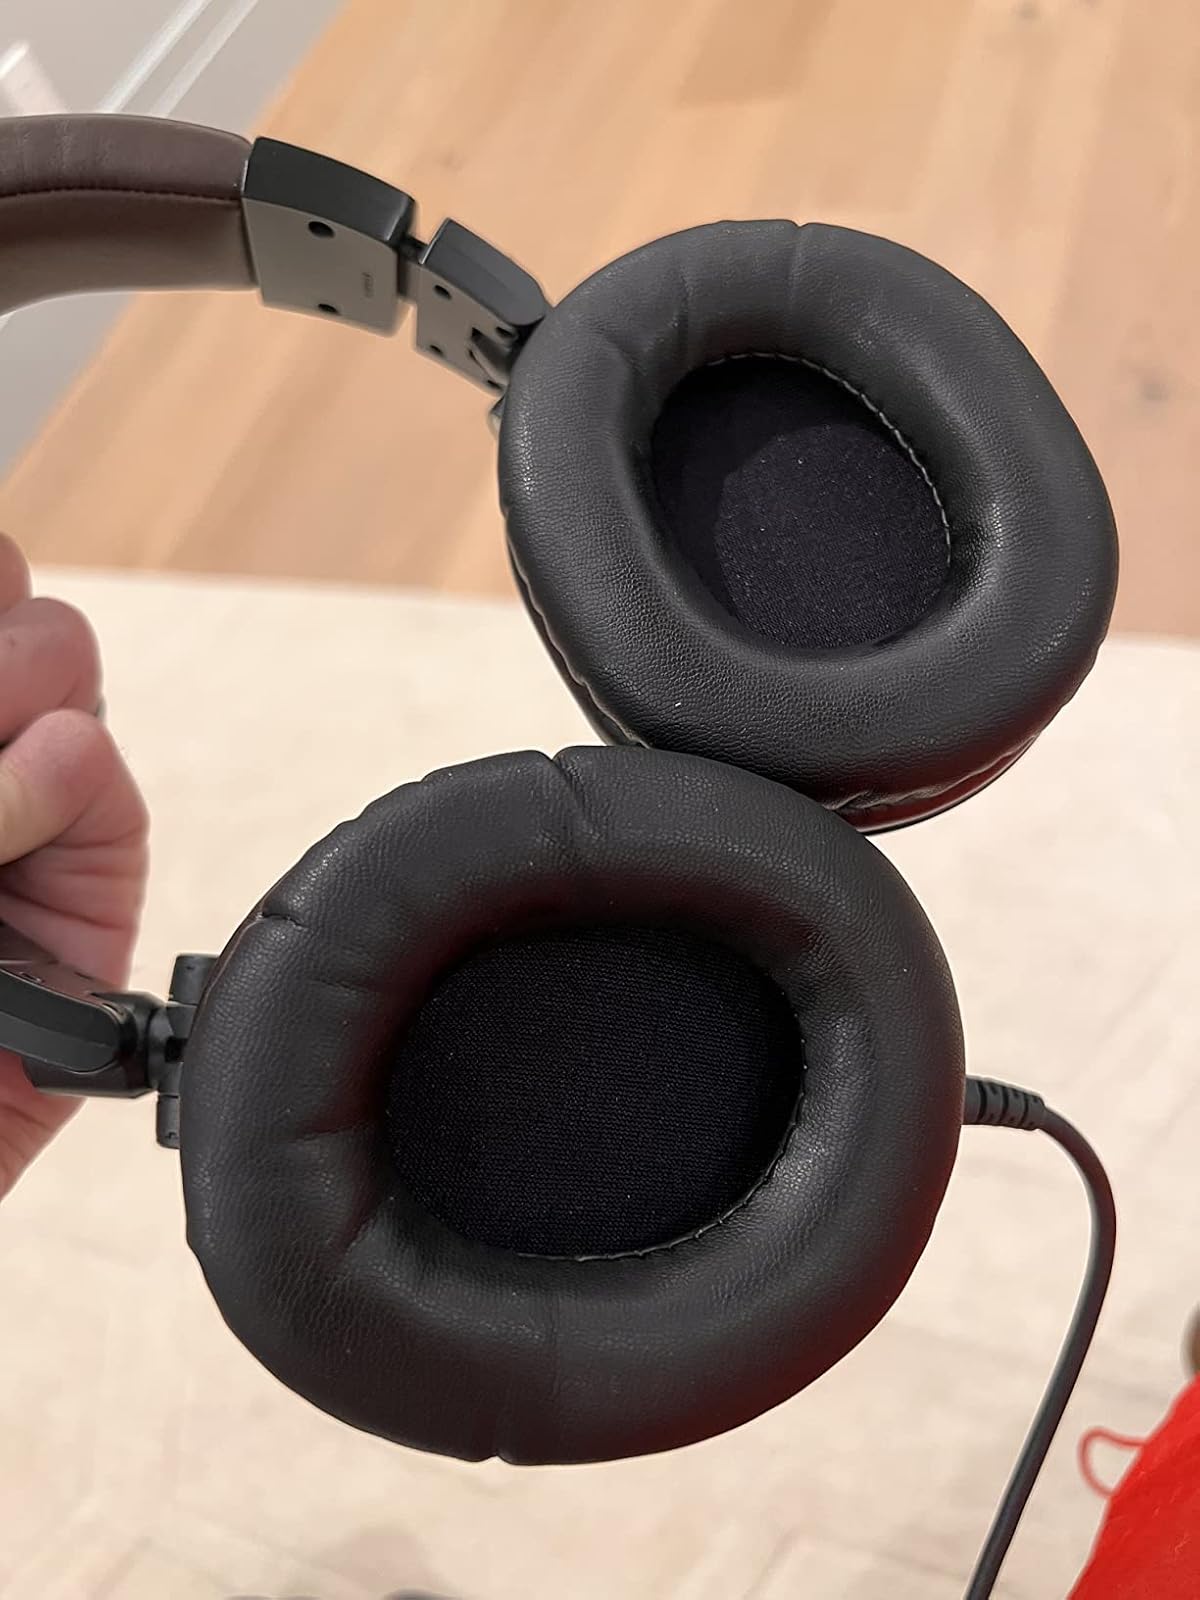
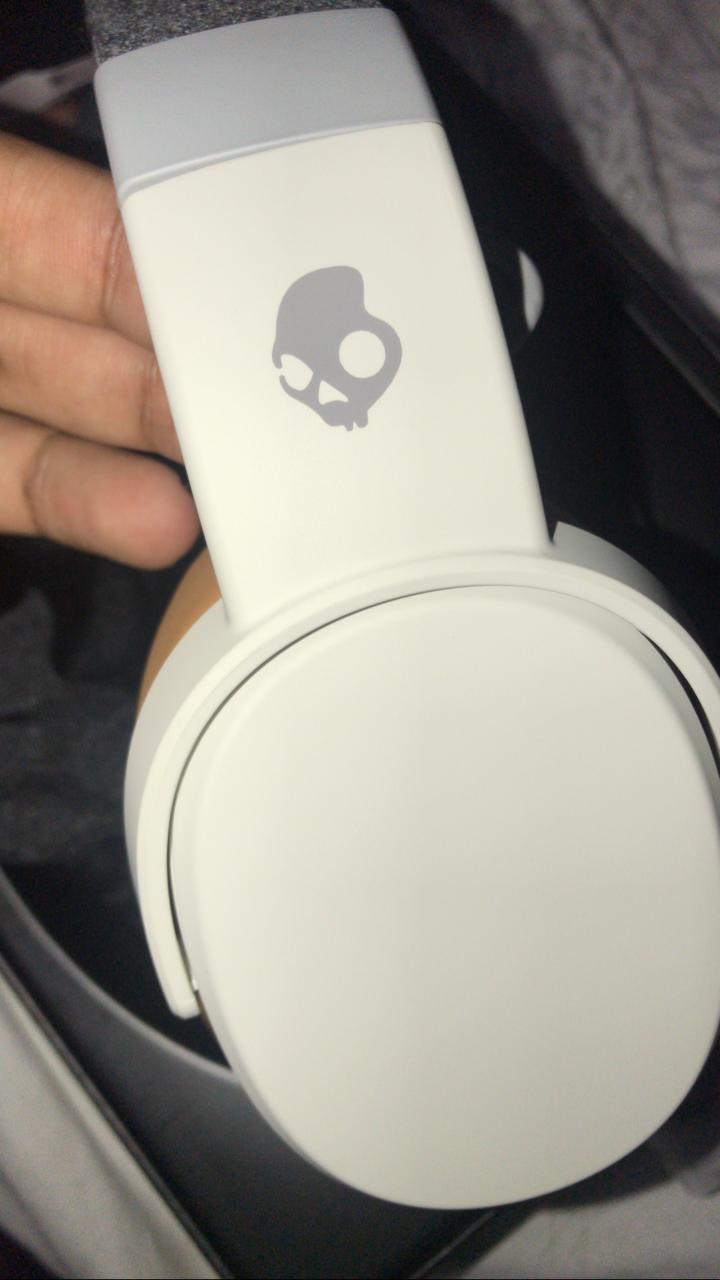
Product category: headphones
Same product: no